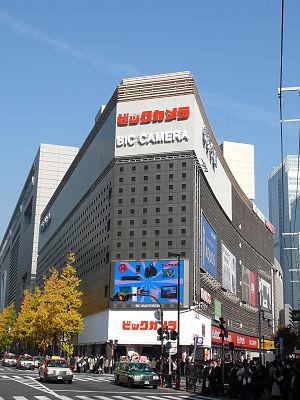
Bic Camera Inc est l'une des plus grandes chaînes de magasins d'électronique au Japon.